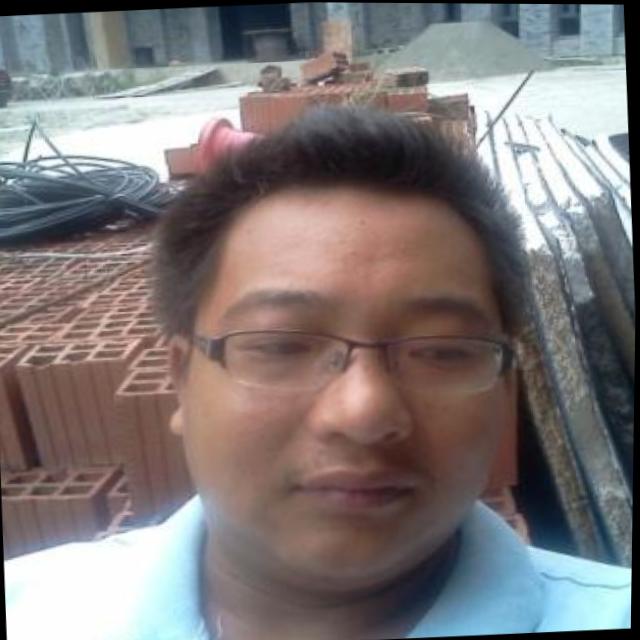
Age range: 21-44